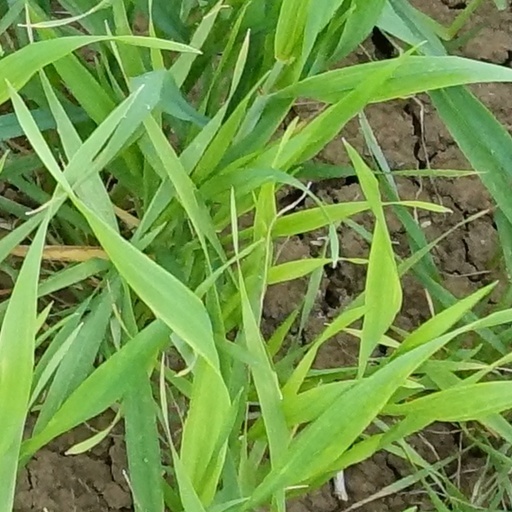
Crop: wheat